Hannjo Hasse

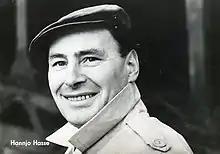

Hannjo Hasse (31 August 1921 – 5 February 1983) was an East German actor. Over his nearly four decade career, he was best known for his roles in the films of "" (1966) and "Walter Defends Sarajevo" (1972), as well as the television series "" (1968) and "Archiv des Todes" (1980).